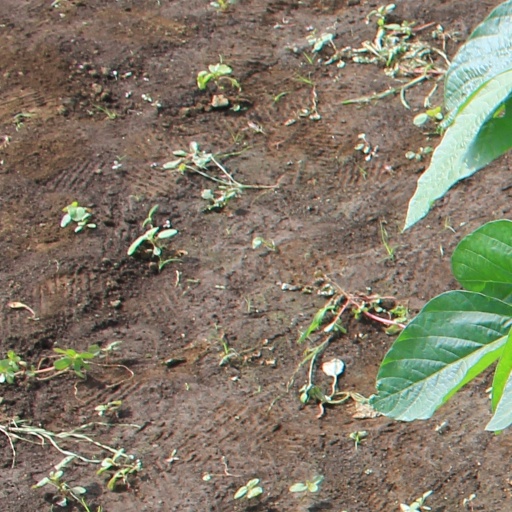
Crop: soybean